Bruno Junqueira

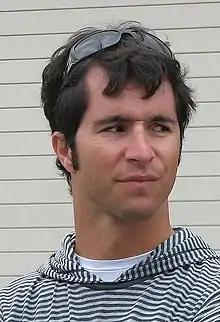
Junqueira at the Indianapolis Motor Speedway, May 2009

Bruno Junqueira (born November 4, 1976) is a Brazilian race car driver who most recently competed in the IRL IndyCar Series. He is a former Formula 3000 champion and three-time runner-up in the Champ Car World Series.